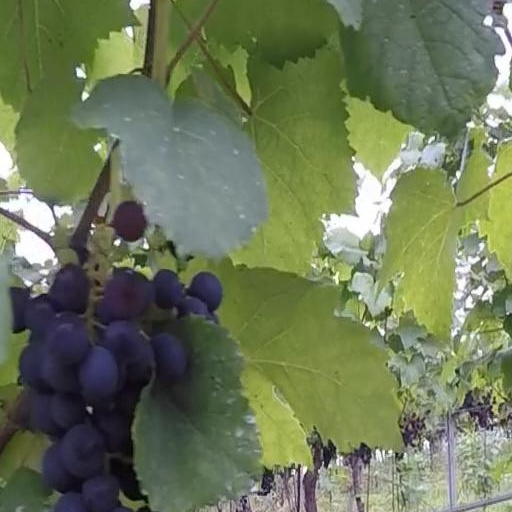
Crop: grape